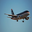
Label: airplane